Vagabon

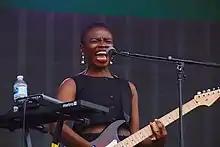
Vagabon performing in 2017

Laetitia Tamko (born October 25, 1992), better known by her stage name Vagabon, is a Cameroonian-American self-taught multi-instrumentalist, singer-songwriter and music producer based in New York City.